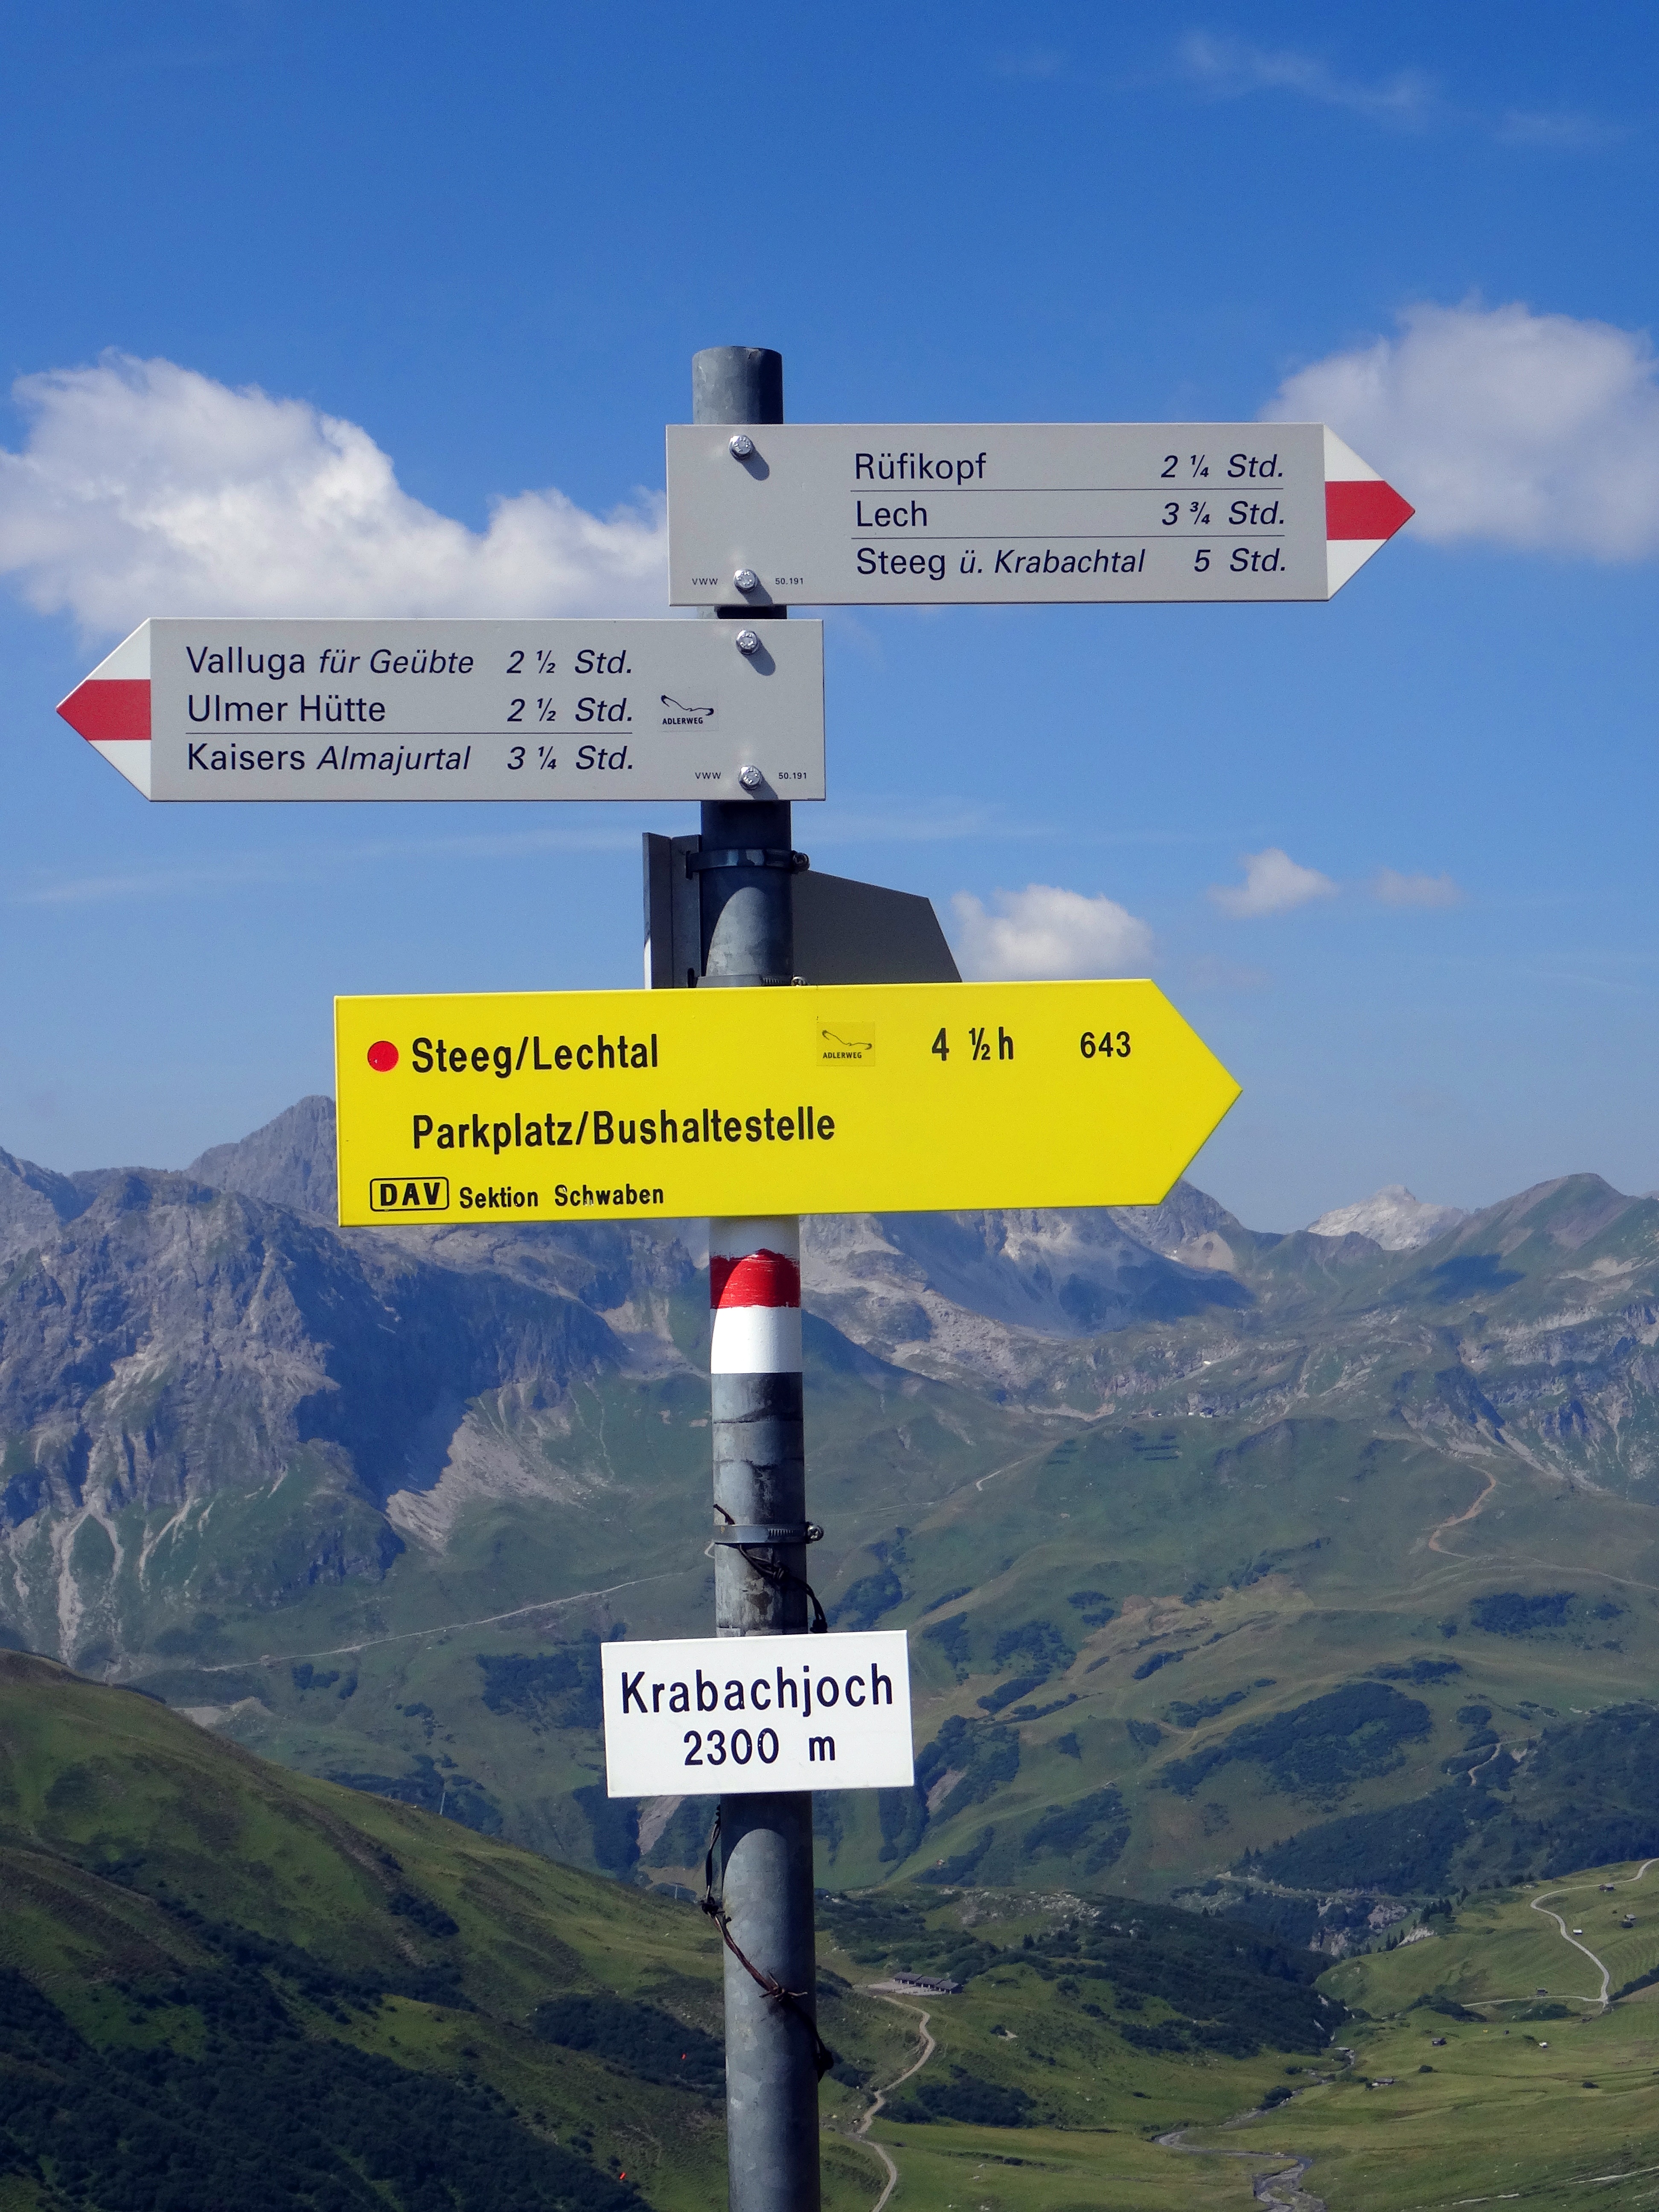
mountain, mountain range, sign, street sign, signage, austria, panels, paths, indication, traffic sign, signalling, mountainous landforms